Abdul Jawad Dhanuun

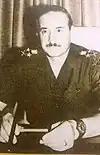
Dhanuun in his office

Abdul Jawad Dhanuun was a former Iraqi military officer, who formerly served as the Chief of the General Staff of the Iraqi Armed Forces, Director of Military Intelligence and the Governor of Nineveh Governorate.